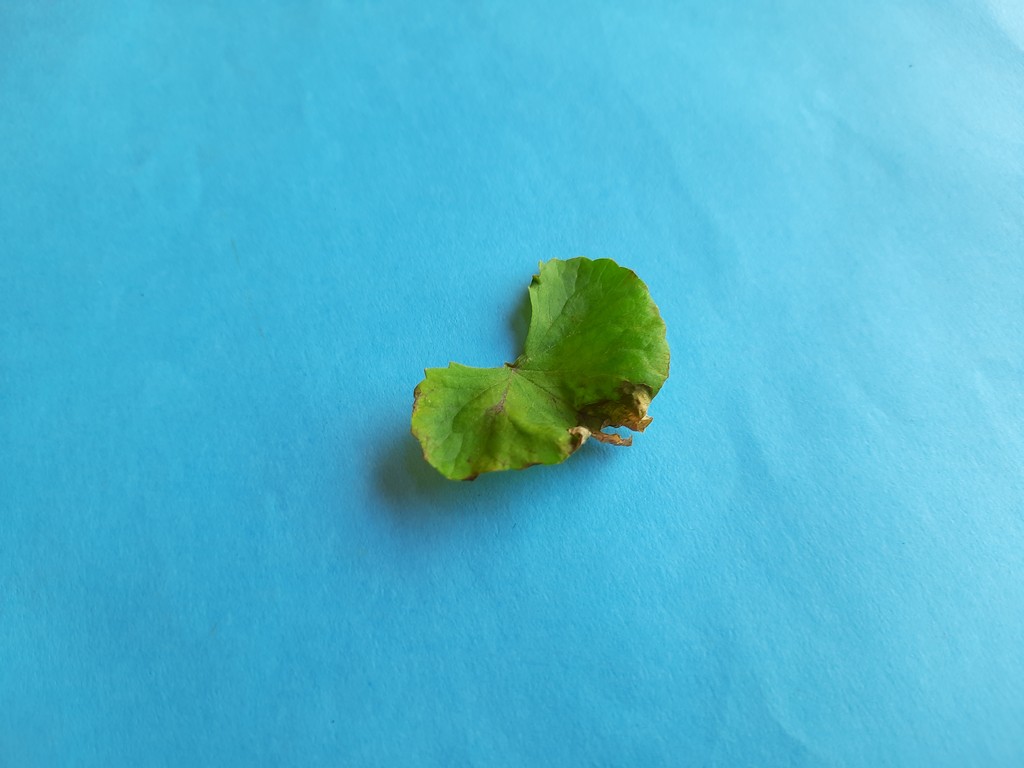
Label: Unhealthy